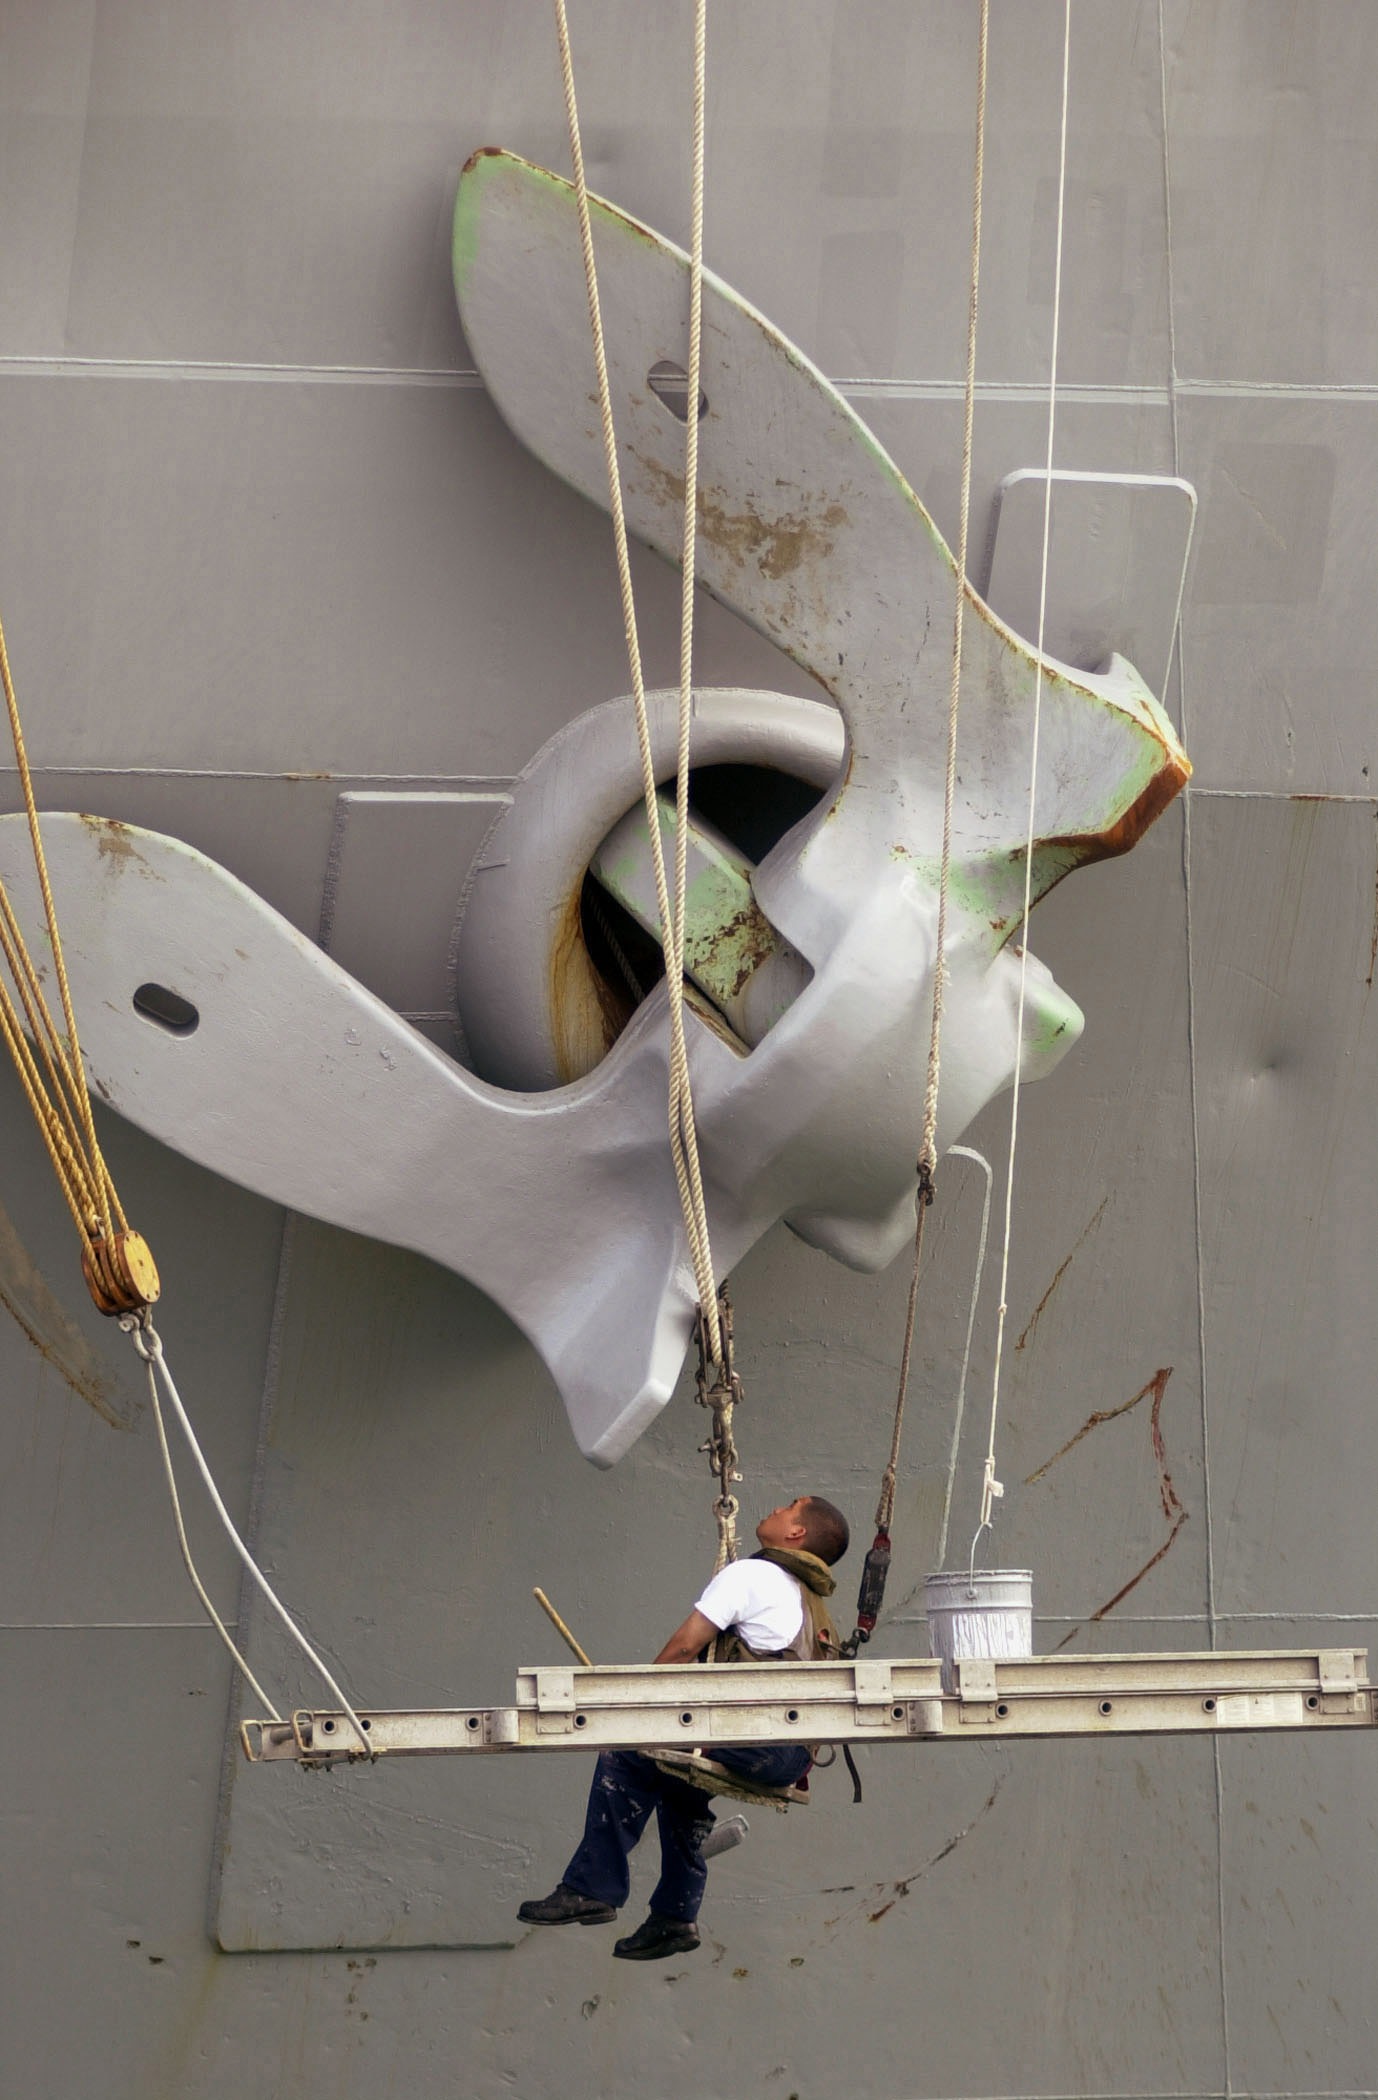
man, working, wing, ship, repair, vehicle, mast, surfboard, furniture, lighting, sculpture, outside, art, anchor, large, labor, maintenance, surfing equipment and supplies